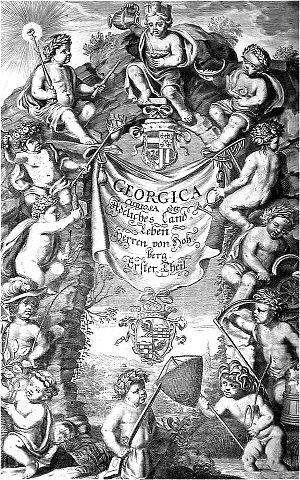
Les Georgica curiosa sont un manuel encyclopédique en allemand consacré à tous les aspects de l'économie domestique et de l'agriculture tels qu'on les concevait au XVIIᵉ siècle ; ils constituent un temps fort de la Hausväterliteratur, un genre littéraire destiné aux propriétaires de domaines de langue allemande. Son auteur est l'aristocrate terrien autrichien Wolf Helmhardt von Hohberg.